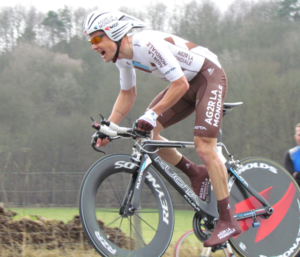
Nicolas Roche est un coureur cycliste irlandais, né le 3 juillet 1984 à Conflans-Sainte-Honorine dans les Yvelines. Il court actuellement pour l’équipe Sunweb. Il est le fils de Stephen Roche, le neveu de Lawrence Roche et le cousin de Daniel Martin. Étant né et ayant grandi en France, il possède la double-nationalité franco-irlandaise.
Kuota est une marque de vélos italienne détenue par la société Kuota International Co. Ltd, fondée en 2001 et reconnue principalement pour ses produits en fibre carbone. Elle dispose d'un réseau de distribution en Belgique, Danemark, Angleterre, France, Allemagne, Italie, Espagne, Grèce, Canada, Japon, Corée, Taiwan, Chine, Hong-Kong, Malaysie, Thailande, Indonésie et Philippines.
La saison 2013 de l'équipe cycliste AG2R La Mondiale est la vingt-deuxième de cette équipe, lancée en 1992 et dirigée par Vincent Lavenu. En tant qu'équipe World Tour, l'équipe participe à l'ensemble du calendrier de l'UCI World Tour du Tour Down Under en janvier jusqu'au Tour de Pékin en octobre. Parallèlement au World Tour, AG2R La Mondiale peut participer aux courses des circuits continentaux de cyclisme.